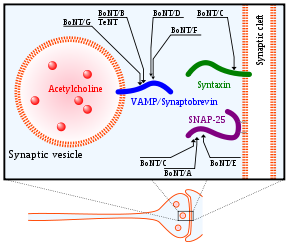
Botulinumtoksin / Opbygning
Skitse over angrebspunkterne for de forskellige typer af BoNT
Botulinumtoksin er et af verdens giftigste stoffer. Det er et protein og et neurotoxin, der dannes af bakterien Clostridium botulinum og kan føre til den dødelige sygdom botulisme, bedre kendt som pølseforgiftning. Det er proteinets specifikke molekylære virkning, der gør det så giftigt. Til trods for at det er så giftigt, bliver det brugt i meget små doser til at behandle muskelspasmer og til kosmetiske formål under navnet Botox.